Trinny & Susannah Undress the Nation

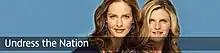

Trinny & Susannah Undress the Nation is a British reality fashion-themed television documentary series on ITV featuring fashion advisors Trinny Woodall and Susannah Constantine.